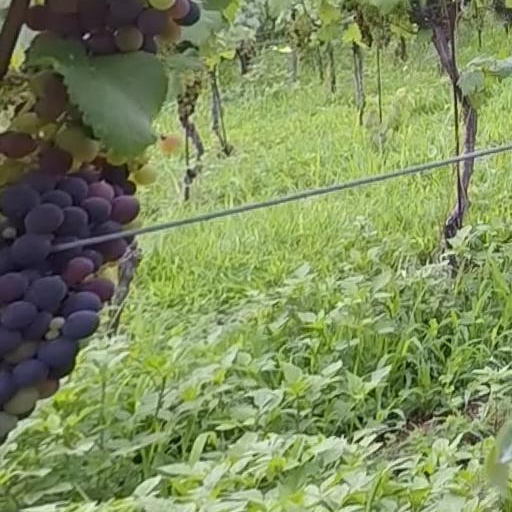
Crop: grape